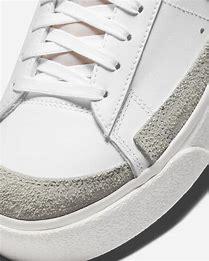
Brand: Nike
Model: Blazer Platform